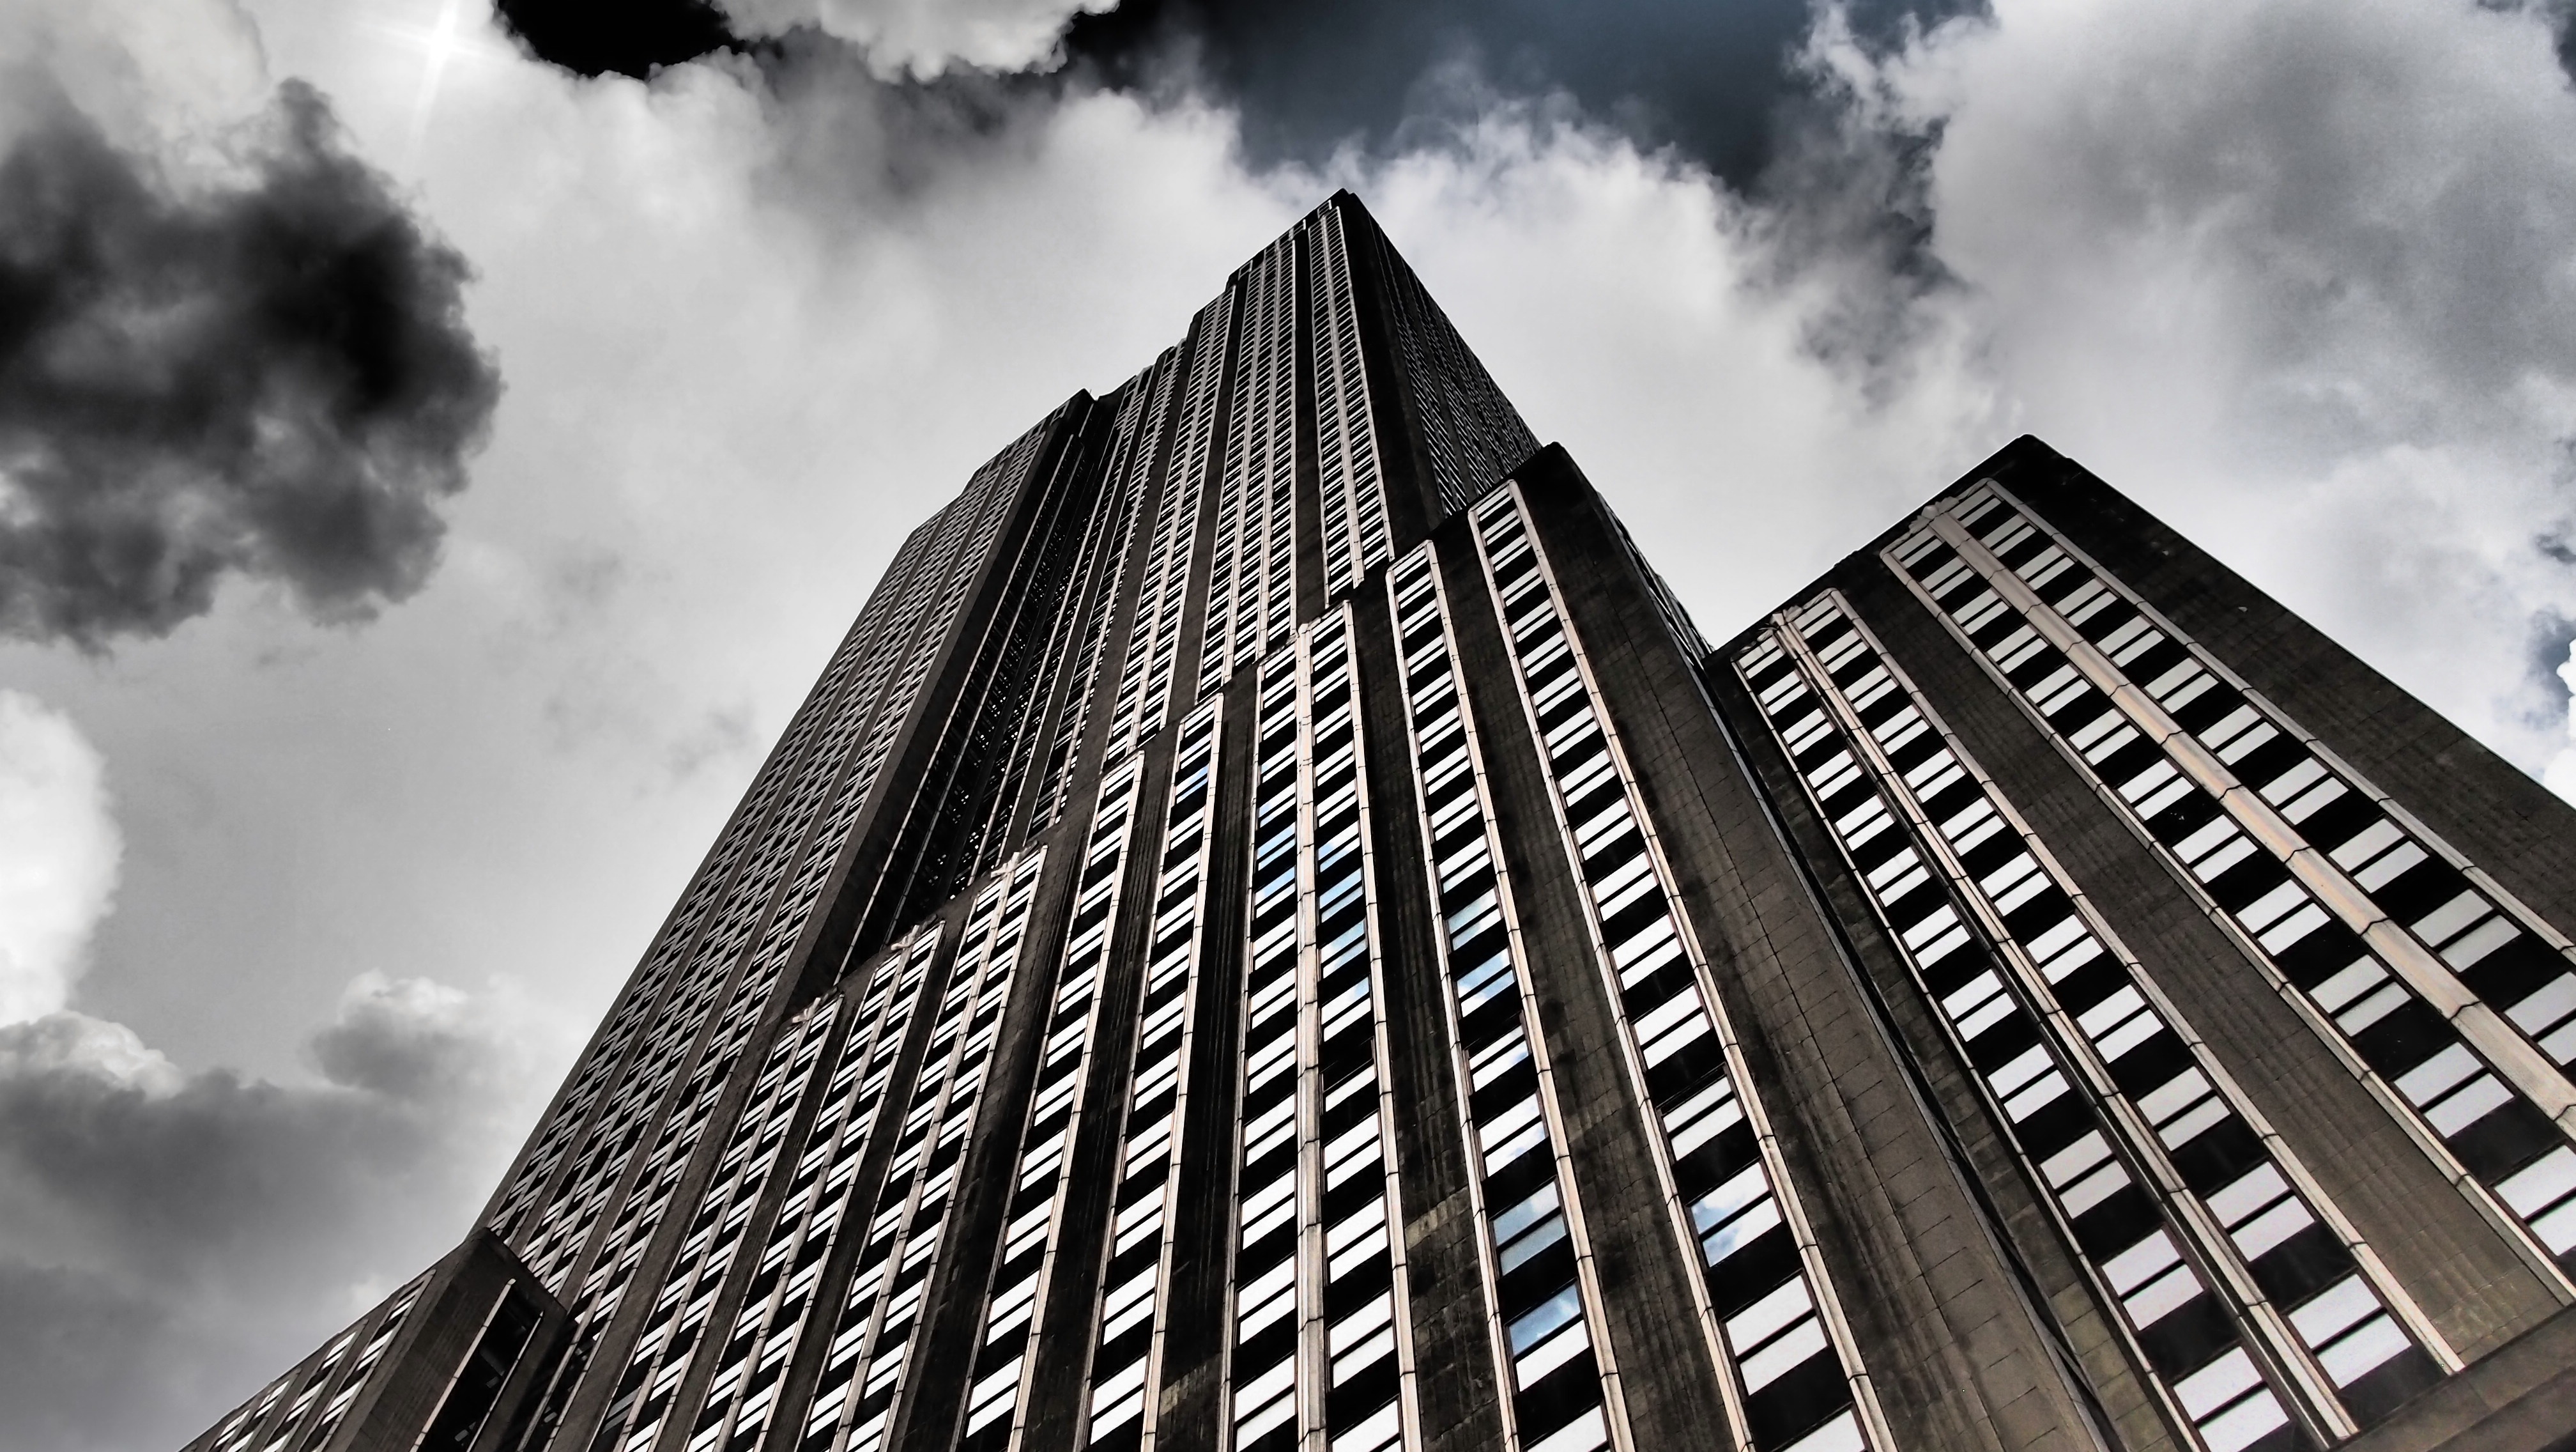
black and white, architecture, sky, building, city, skyscraper, new york, new york city, cityscape, downtown, line, tower, landmark, facade, sightseeing, attraction, monochrome, empire state building, tower block, jam, places of interest, interesting, metropolis, urban area, monochrome photography, human settlement, metropolitan area